Barbary Crusade

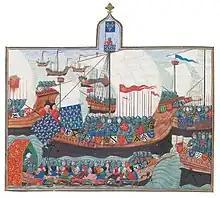
The Crusader Fleet of Louis of Bourbon on its way to Africa, Froissart's Chronicles

A relief army reportedly 40,000 men strong was brought up by Hafsid Sultan Abu al-Abbas Ahmad II supported by the kings of Bejaia and Tlemcen who camped nearby, avoided pitched battle, but started to harass the crusaders. The Crusaders had to build a wall around their camp and fortify it. The Berbers sent out a negotiating party asking why the French would attack them, they had only troubled the Genoese, a natural affair among neighbors. In answer they were told that they were unbelievers who had "crucified and put to death the son of God called Jesus Christ." The Berbers laughed saying it was the Jews not they who had done that. Negotiations broke off.